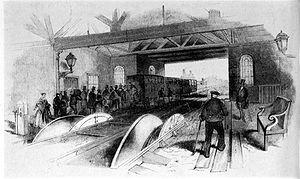
Le terme East End est communément utilisé pour faire référence au East End of London, une aire géographique à Londres, marquée à l'est d'une ligne par les murailles médiévales de la cité de Londres et au nord de la Tamise, bien que ses limites ne soient pas officiellement fixées par des lignes universellement acceptées. L'utilisation du terme, péjorative à l'origine, est attestée à la fin du XIXᵉ siècle, alors que l'expansion de la population de la cité provoque une surpopulation extrême dans toute la zone, les pauvres et les immigrants se concentrant dans l'East End. Ces problèmes sont exacerbés par la construction des docks de St Katharine en 1827 et des terminus ferroviaires du centre de Londres, qui nécessite la destruction des anciens taudis, causant le déplacement d'importantes populations vers l'East End. En l'espace d'un siècle, l'East End devient synonyme de pauvreté, de surpopulation, de maladie et de criminalité.